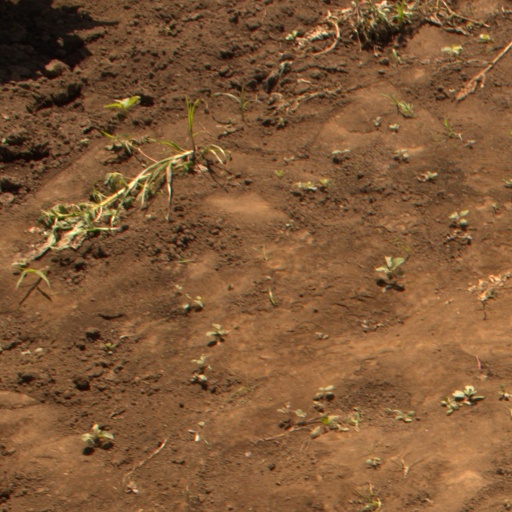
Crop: soybean